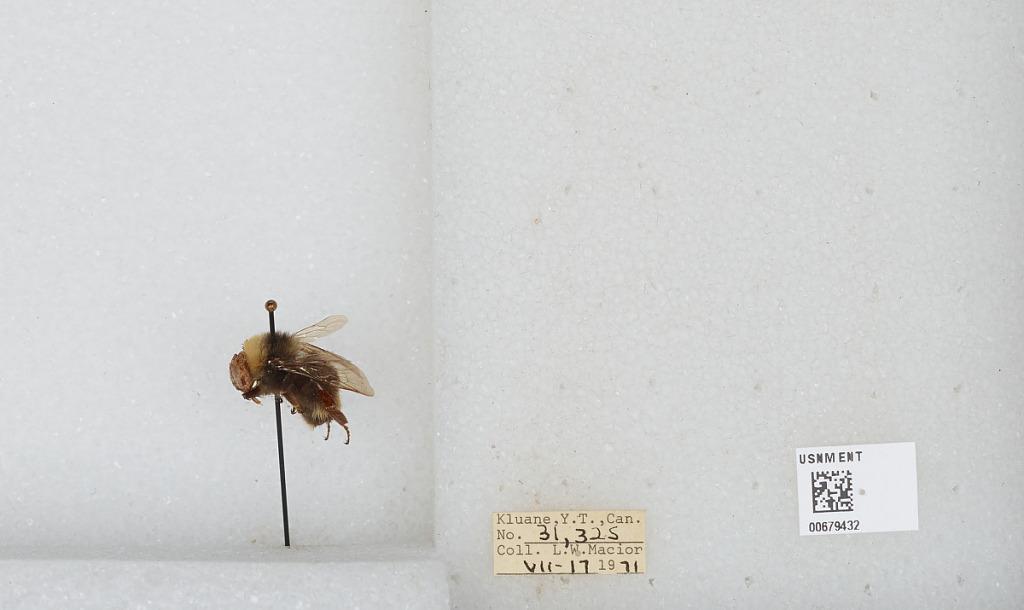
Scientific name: Bombus (Bombus) occidentalis Greene
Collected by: L. Macior
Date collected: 1971-7-17
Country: Canada
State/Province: Yukon Territory
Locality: Kluane
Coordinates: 60.75, -139.5